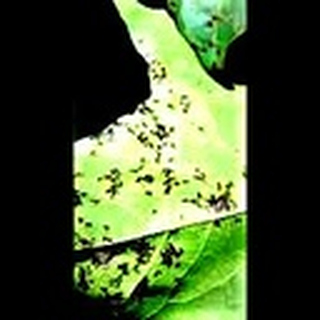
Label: cotton_bacterial_blight